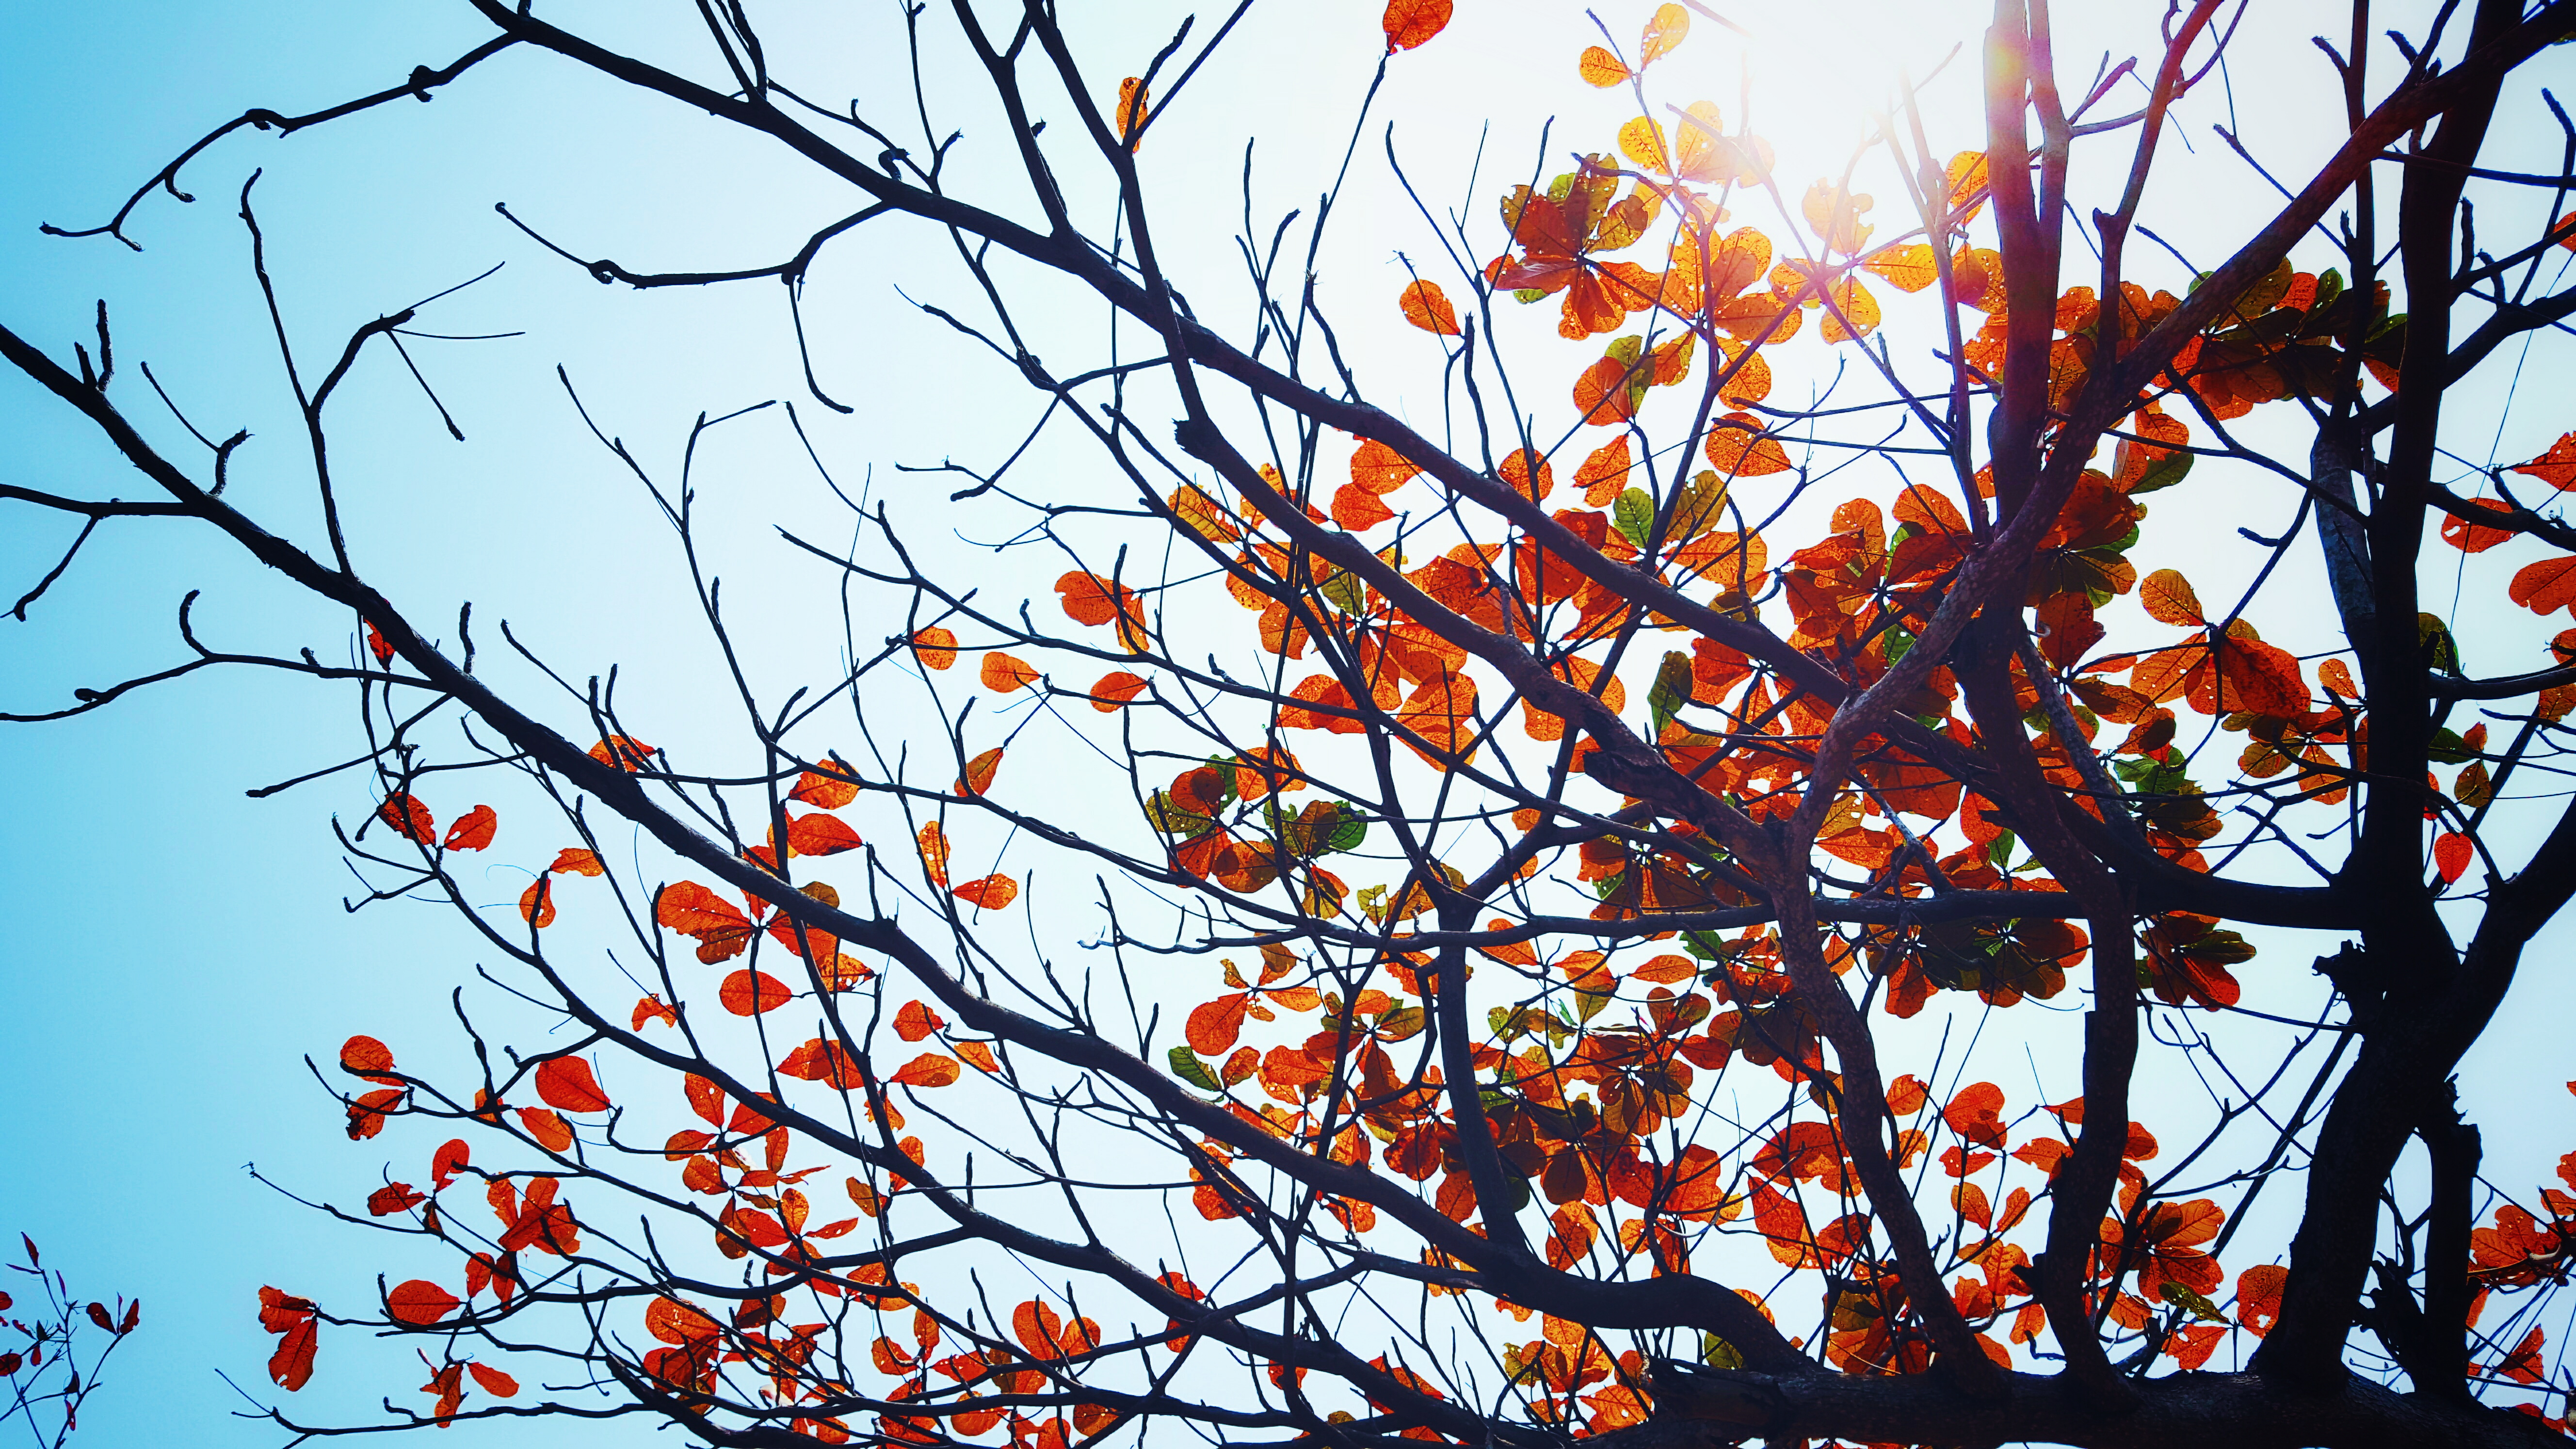
tree, nature, branch, blossom, winter, plant, sky, sunshine, leaf, fall, flower, spring, autumn, botany, flora, season, cherry blossom, maple tree, twig, leaves, flowering plant, woody plant, land plant